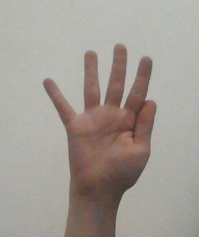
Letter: sheen